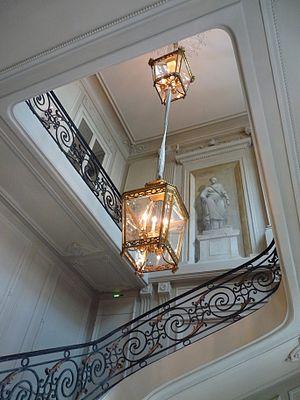
L'hôtel de La Vaupalière à Paris, le hall d'entrée
L'hôtel de La Vaupalière est un hôtel particulier situé à Paris, nᵒˢ 85 et 85 bis, rue du Faubourg-Saint-Honoré et nᵒ 25, avenue Matignon. Cette demeure néo-classique fut édifiée en 1768 par l'architecte Louis-Marie Colignon et remaniée au XIXᵉ siècle par l'architecte Louis Visconti. Elle abrite aujourd'hui le siège de la compagnie d'assurances Axa.